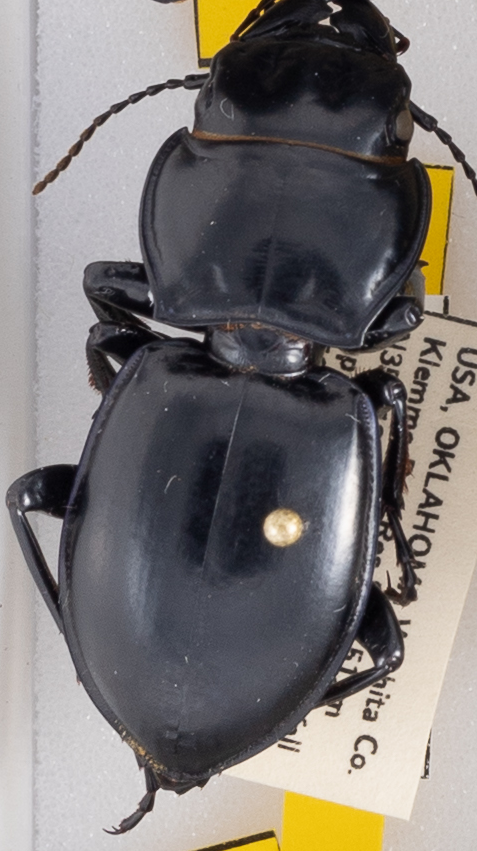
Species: Pasimachus californicus
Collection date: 2022-10-19
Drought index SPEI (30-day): -1.69
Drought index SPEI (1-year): -2.09
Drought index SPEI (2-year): -1.28